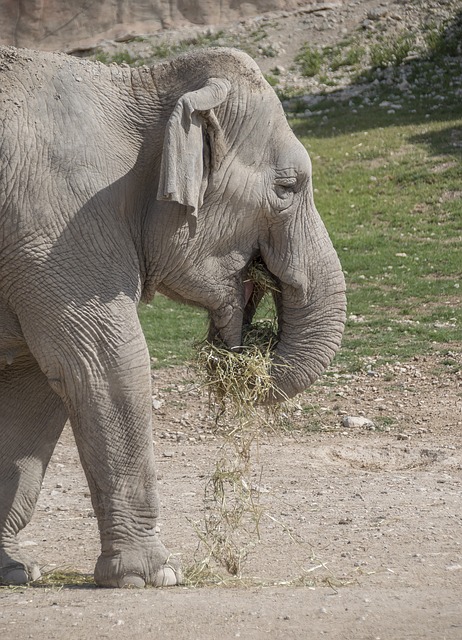
Label: elephant